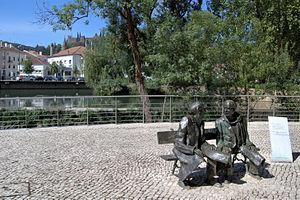
Fernando Lopes-Graça est un compositeur portugais né le 17 décembre 1906 à Tomar et mort à Parede le 27 novembre 1994. Il est considéré comme l'un des plus grands compositeurs portugais du XXᵉ siècle.